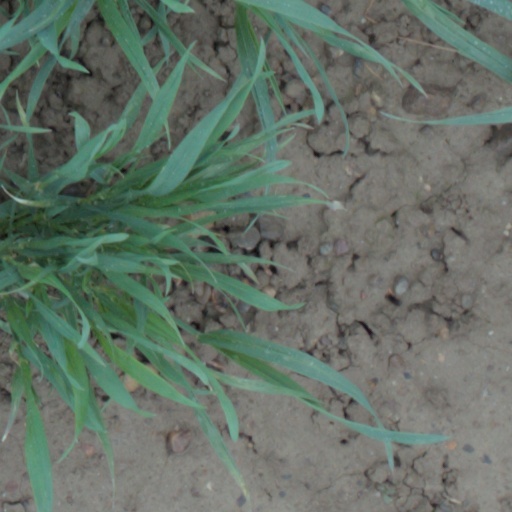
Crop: wheat